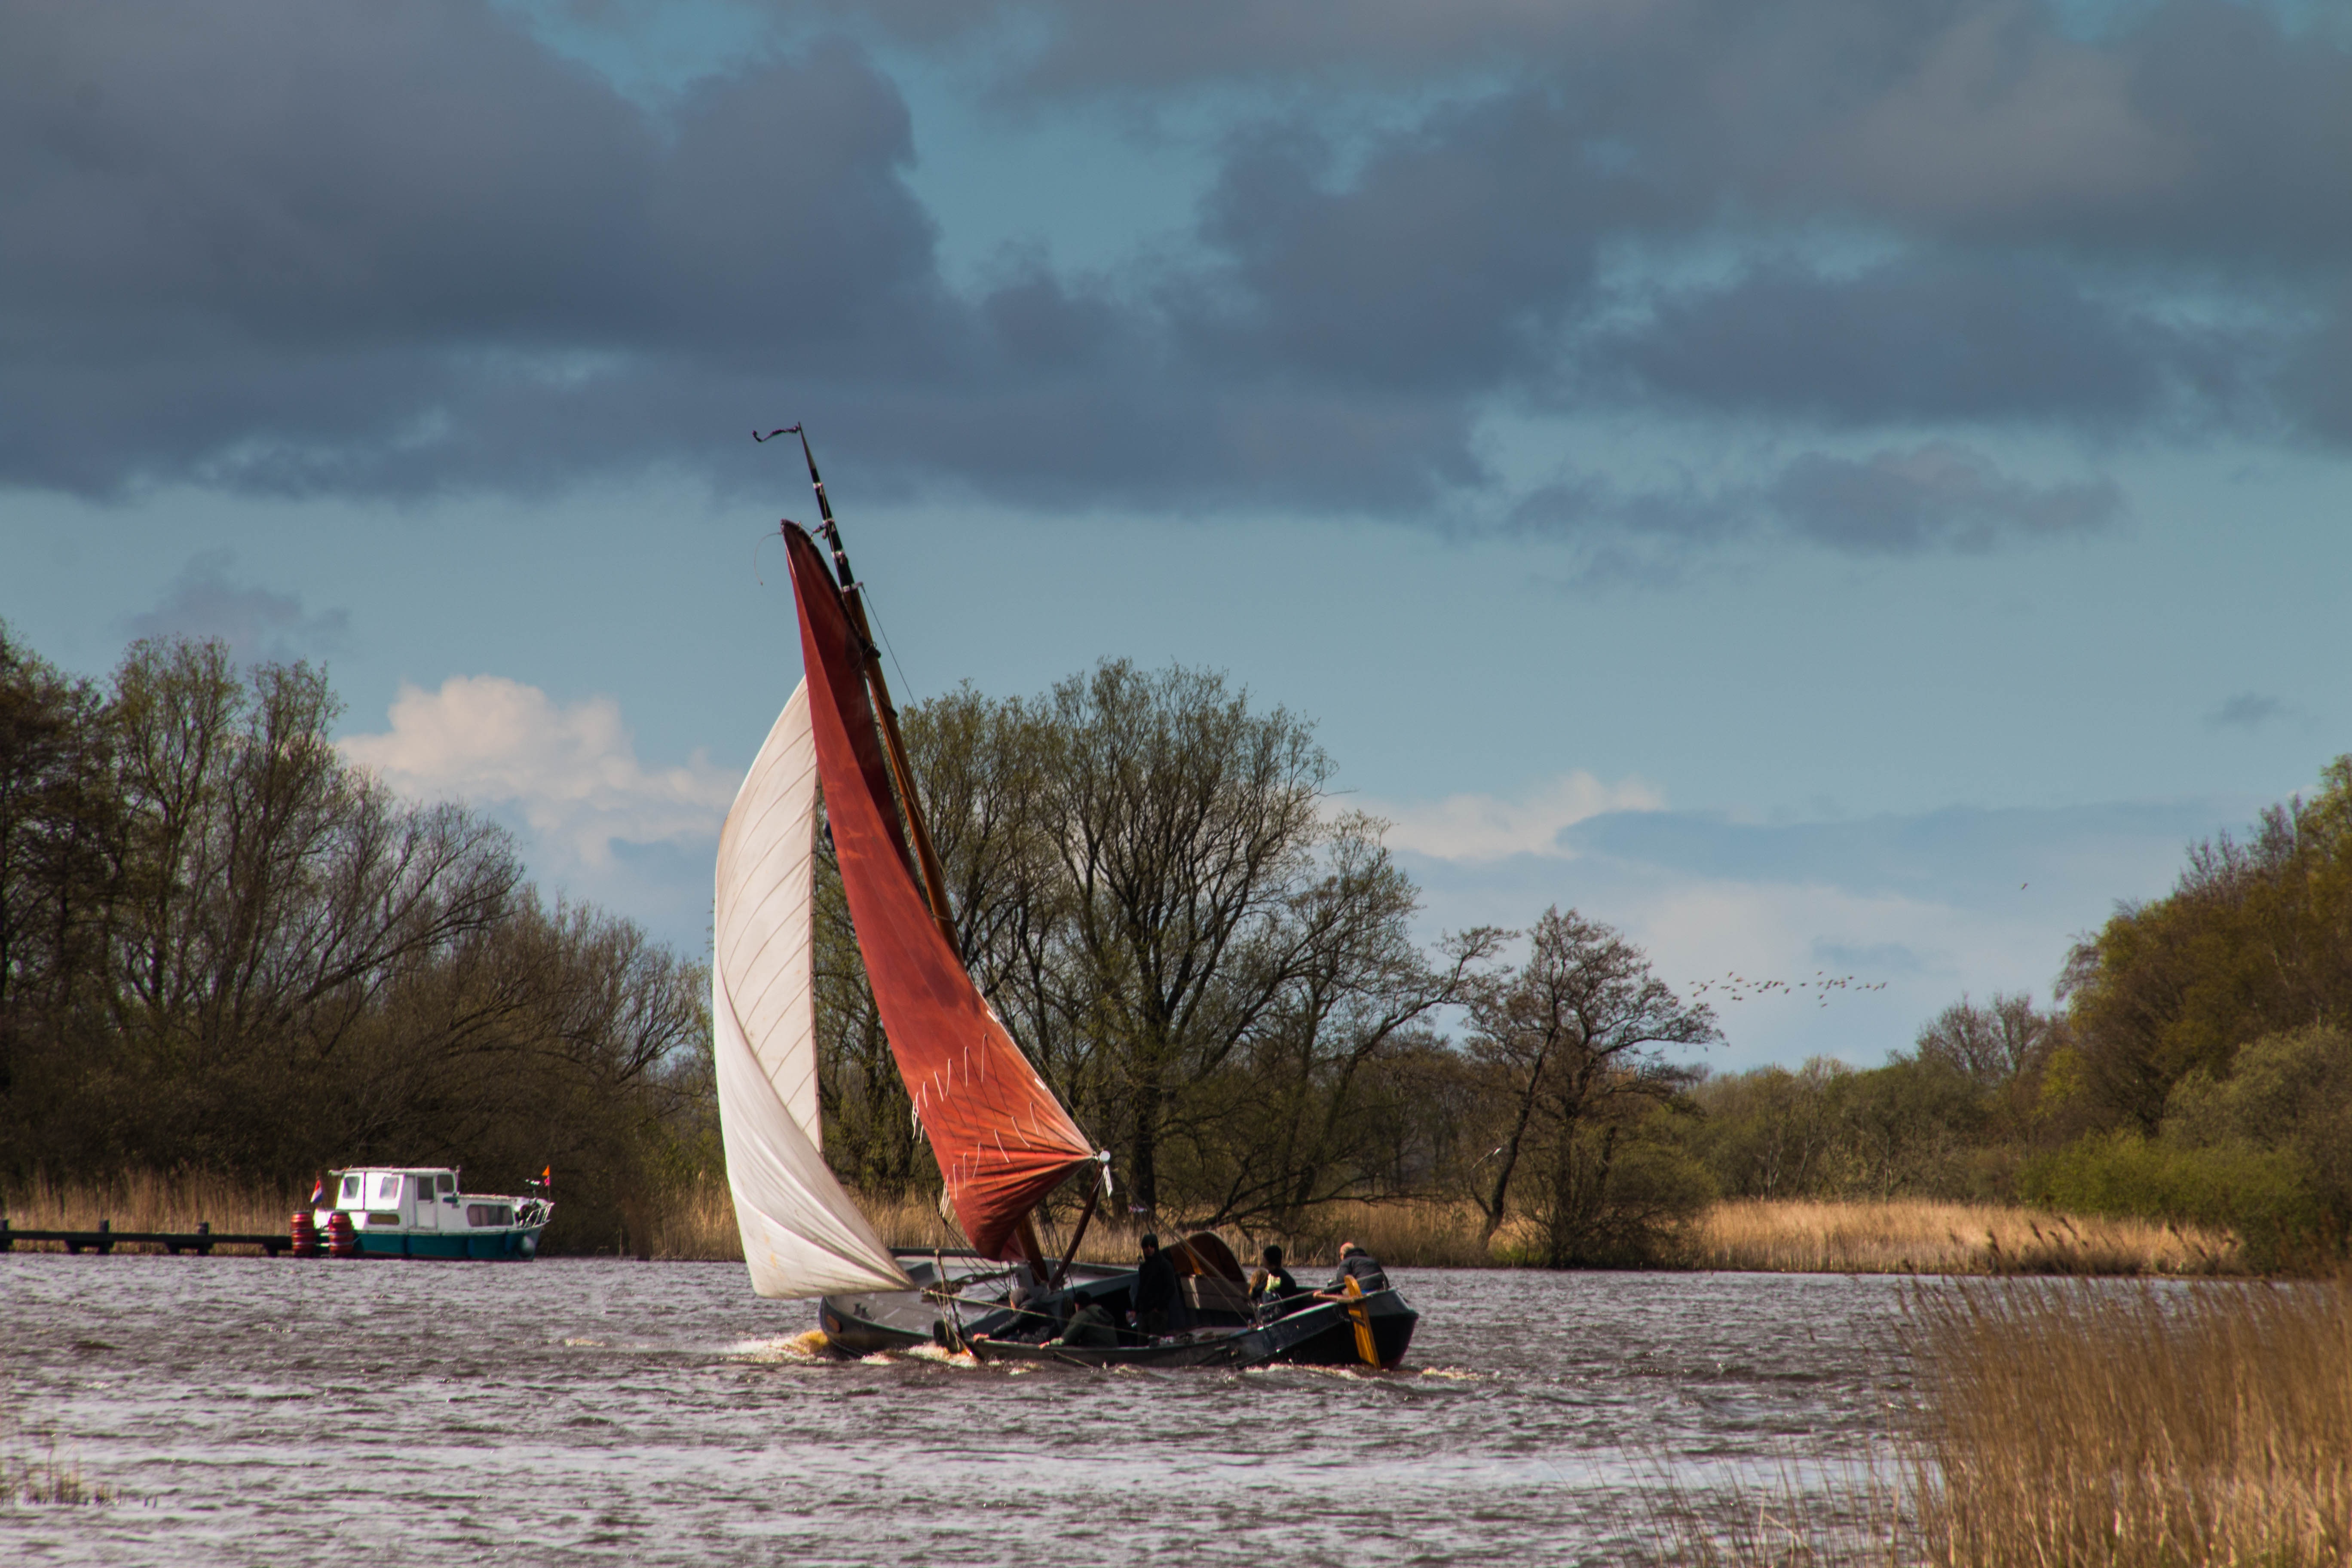
sea, water, boat, air, old, river, ship, vehicle, mast, sailing, sailboat, waterway, blue sky, netherlands, boating, boats, sail, watercraft, friesland, flat bottom